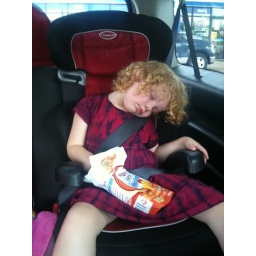
Fern eats fish in her sleep on the way home from the water park.